Magdeburg Ivories

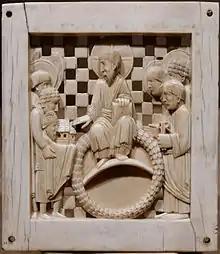

The Magdeburg Ivories are a set of 16 surviving ivory panels illustrating episodes of Christ's life. They were commissioned by Emperor Otto I, probably to mark the dedication of Magdeburg Cathedral, and the raising of the Magdeburg see to an archbishopric in 968. The panels were initially part of an unknown object in the cathedral that has been variously conjectured to be an antependium or altar front, a throne, door, pulpit, or an ambon; traditionally this conjectural object, and therefore the ivories as a group, has been called the Magdeburg Antependium. This object is believed to have been dismantled or destroyed in the 1000s, perhaps after a fire in 1049.